Dorothy Campbell

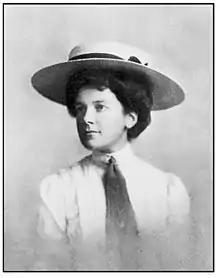
Campbell in 1909

Dorothy Lee Campbell (24 March 1883 – 20 March 1945) was a Scottish amateur golfer. Campbell was the first woman to win the American, British and Canadian Women's Amateurs.